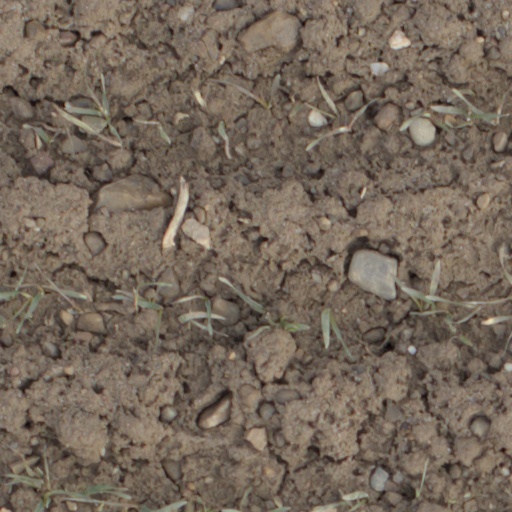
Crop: wheat